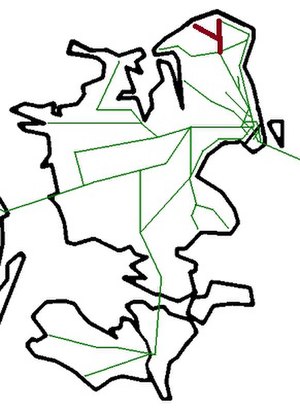
Gribskovbanen
Gribskovbanen markeret med brun
Gribskovbanen er navnet på jernbanestrækningerne Hillerød-Græsted-Gilleleje/Kagerup-Helsinge-Tisvildeleje. Oprindeligt var banen ejet af tre forskellige selskaber, A/S Gribskovbanens Drifts-Selskab, A/S Kagerup-Helsinge Jernbaneselskab og A/S Helsinge-Tisvildeleje Banen, hvoraf de to sidstnævnte havde forpagtet de fulde driftsherrerettigheder til A/S Gribskovbanens Drifts-Selskab. De tre selskaber blev 1. januar 1945 sammensluttet til A/S Gribskovbanen.